Francisco Xavier de Mendonça Furtado

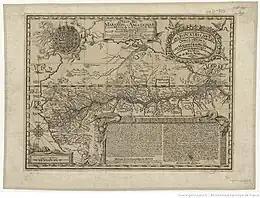
The great river Marañon, or Amazon, with the mission of the Company of Jesus geographically delineated by Father Samuel Fritz, a continuous missionary in this river. "P.J. de N. Societatis Jesu, quondam in hoc Maranone missionarius, sculpebat." 10 Castilian leagues. Collection of the Bibliothèque nationale de France.

At the outset, Mendonça Furtado received a set of 38 directives usually referred to as the "Instruções Régias" (Royal Instructions) or "Instruções Secretas" (Secret Instructions) dated 31 July 1751. The instructions were described as a "Portuguese Project for the Amazon". Although issued under the king's name and penned by his Secretary of State for Overseas Affairs, Diogo de Mendonça Côrte Real, given the king's distance from the functions of government, and taking into account the close relationship these instructions have with Carvalho e Melo's own objectives, it seems more than likely that he was either the author or directly involved in drafting the document.